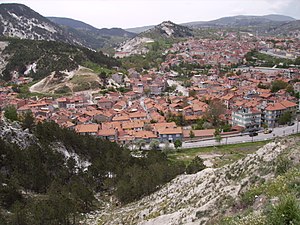
Kütahya
Udsigt over Kütahya
Kütahya er en by, der ligger i det vestlige Tyrkiet. Kütahya er berømt med deres porcelænsproduktion. Kütahya har 565.884 indbyggere. Kütahyas højde for havet er 971 meter. Der er 11 amter i Kütahya. Det højeste bjerg i Kütahya hedder Muratbjerg, dens højde er 2309 meter og Muratbjerg ligger i Gediz amt. Det varmeste grader om sommeren vil være ca. 35 grader og om vinteren vil der være mindst ca. -12 grader. Kütahya blev opfundet i 3000 års tallet før kristi fødsel. Verdens første børsbygning blev bygget op i Kütahya. Der er mange antik ruin. Oldtids historiefortæller Ezop er født i Kütahya.